Las Vega's (Colombian TV series)

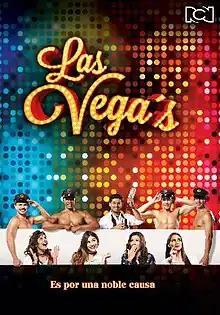

Las Vega's is a Colombian comedy drama television series produced by Silvia Durán for RCN Televisión. It is an adaptation of the Chilean telenovela of the same name, and premiered on 26 October 2016, and concluded on 10 February 2017. The series stars an ensemble cast, starting with the singer Greeicy Rendón, Natalia Ramírez, Elizabeth Minotta, and Camila Zárate, along to the male cast; starting with Tiberio Cruz, Santiago Alarcón, , Luis Alfredo Velasco, and Juan Alfonso Baptista.